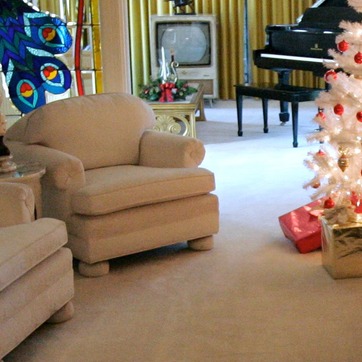
Material: fabric